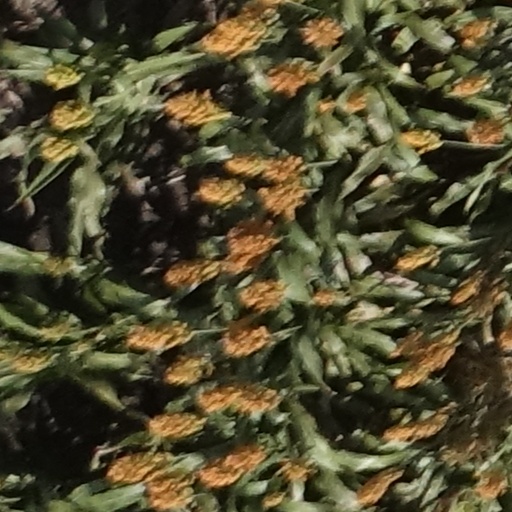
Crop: sorghum